United States Army North

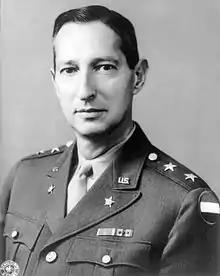
Mark W. Clark, pictured in 1942 as a major general, commanded Fifth Army throughout most of its World War II service.

The first iteration of the Fifth Army was authorized by the National Defense Act of 1920, and was originally to be composed of Organized Reserve units primarily from the Fourth, Fifth, and Sixth Corps Areas. The Headquarters and Headquarters Company were constituted in the Organized Reserve on 15 October 1921 and allotted to the Fifth Corps Area. Columbus, Ohio, was designated as headquarters upon organization, but the headquarters was never organized at that location. The Headquarters Company was initiated in 1922 in Columbus. Columbus remained the Fifth Army's designated headquarters location upon the event of its activation until 16 July 1932 when Indianapolis, Indiana, was designated as the army's new headquarters location. Due to the abandonment of the "Six Army" plan in favor of the "Four Army" plan, the Fifth Army was deleted from mobilization plans on 1 October 1933 and demobilized (disbanded). Its subordinate units were reassigned to the Second Army, the General Headquarters Reserve, or demobilized.